Rouffigny

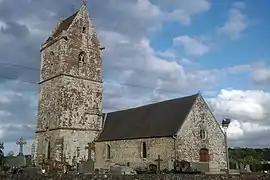
The church of Notre-Dame

Rouffigny is a former commune in the Manche department in Normandy in north-western France. On 1 January 2016, it was merged into the new commune of Villedieu-les-Poêles-Rouffigny.